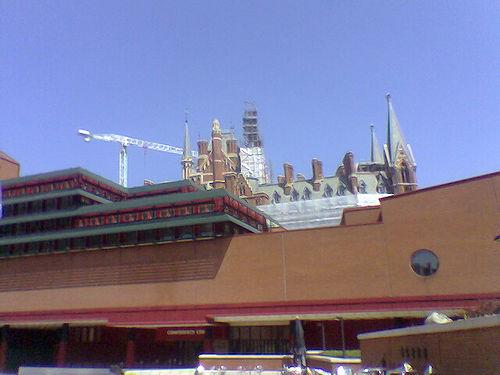
Weather: sun or clear